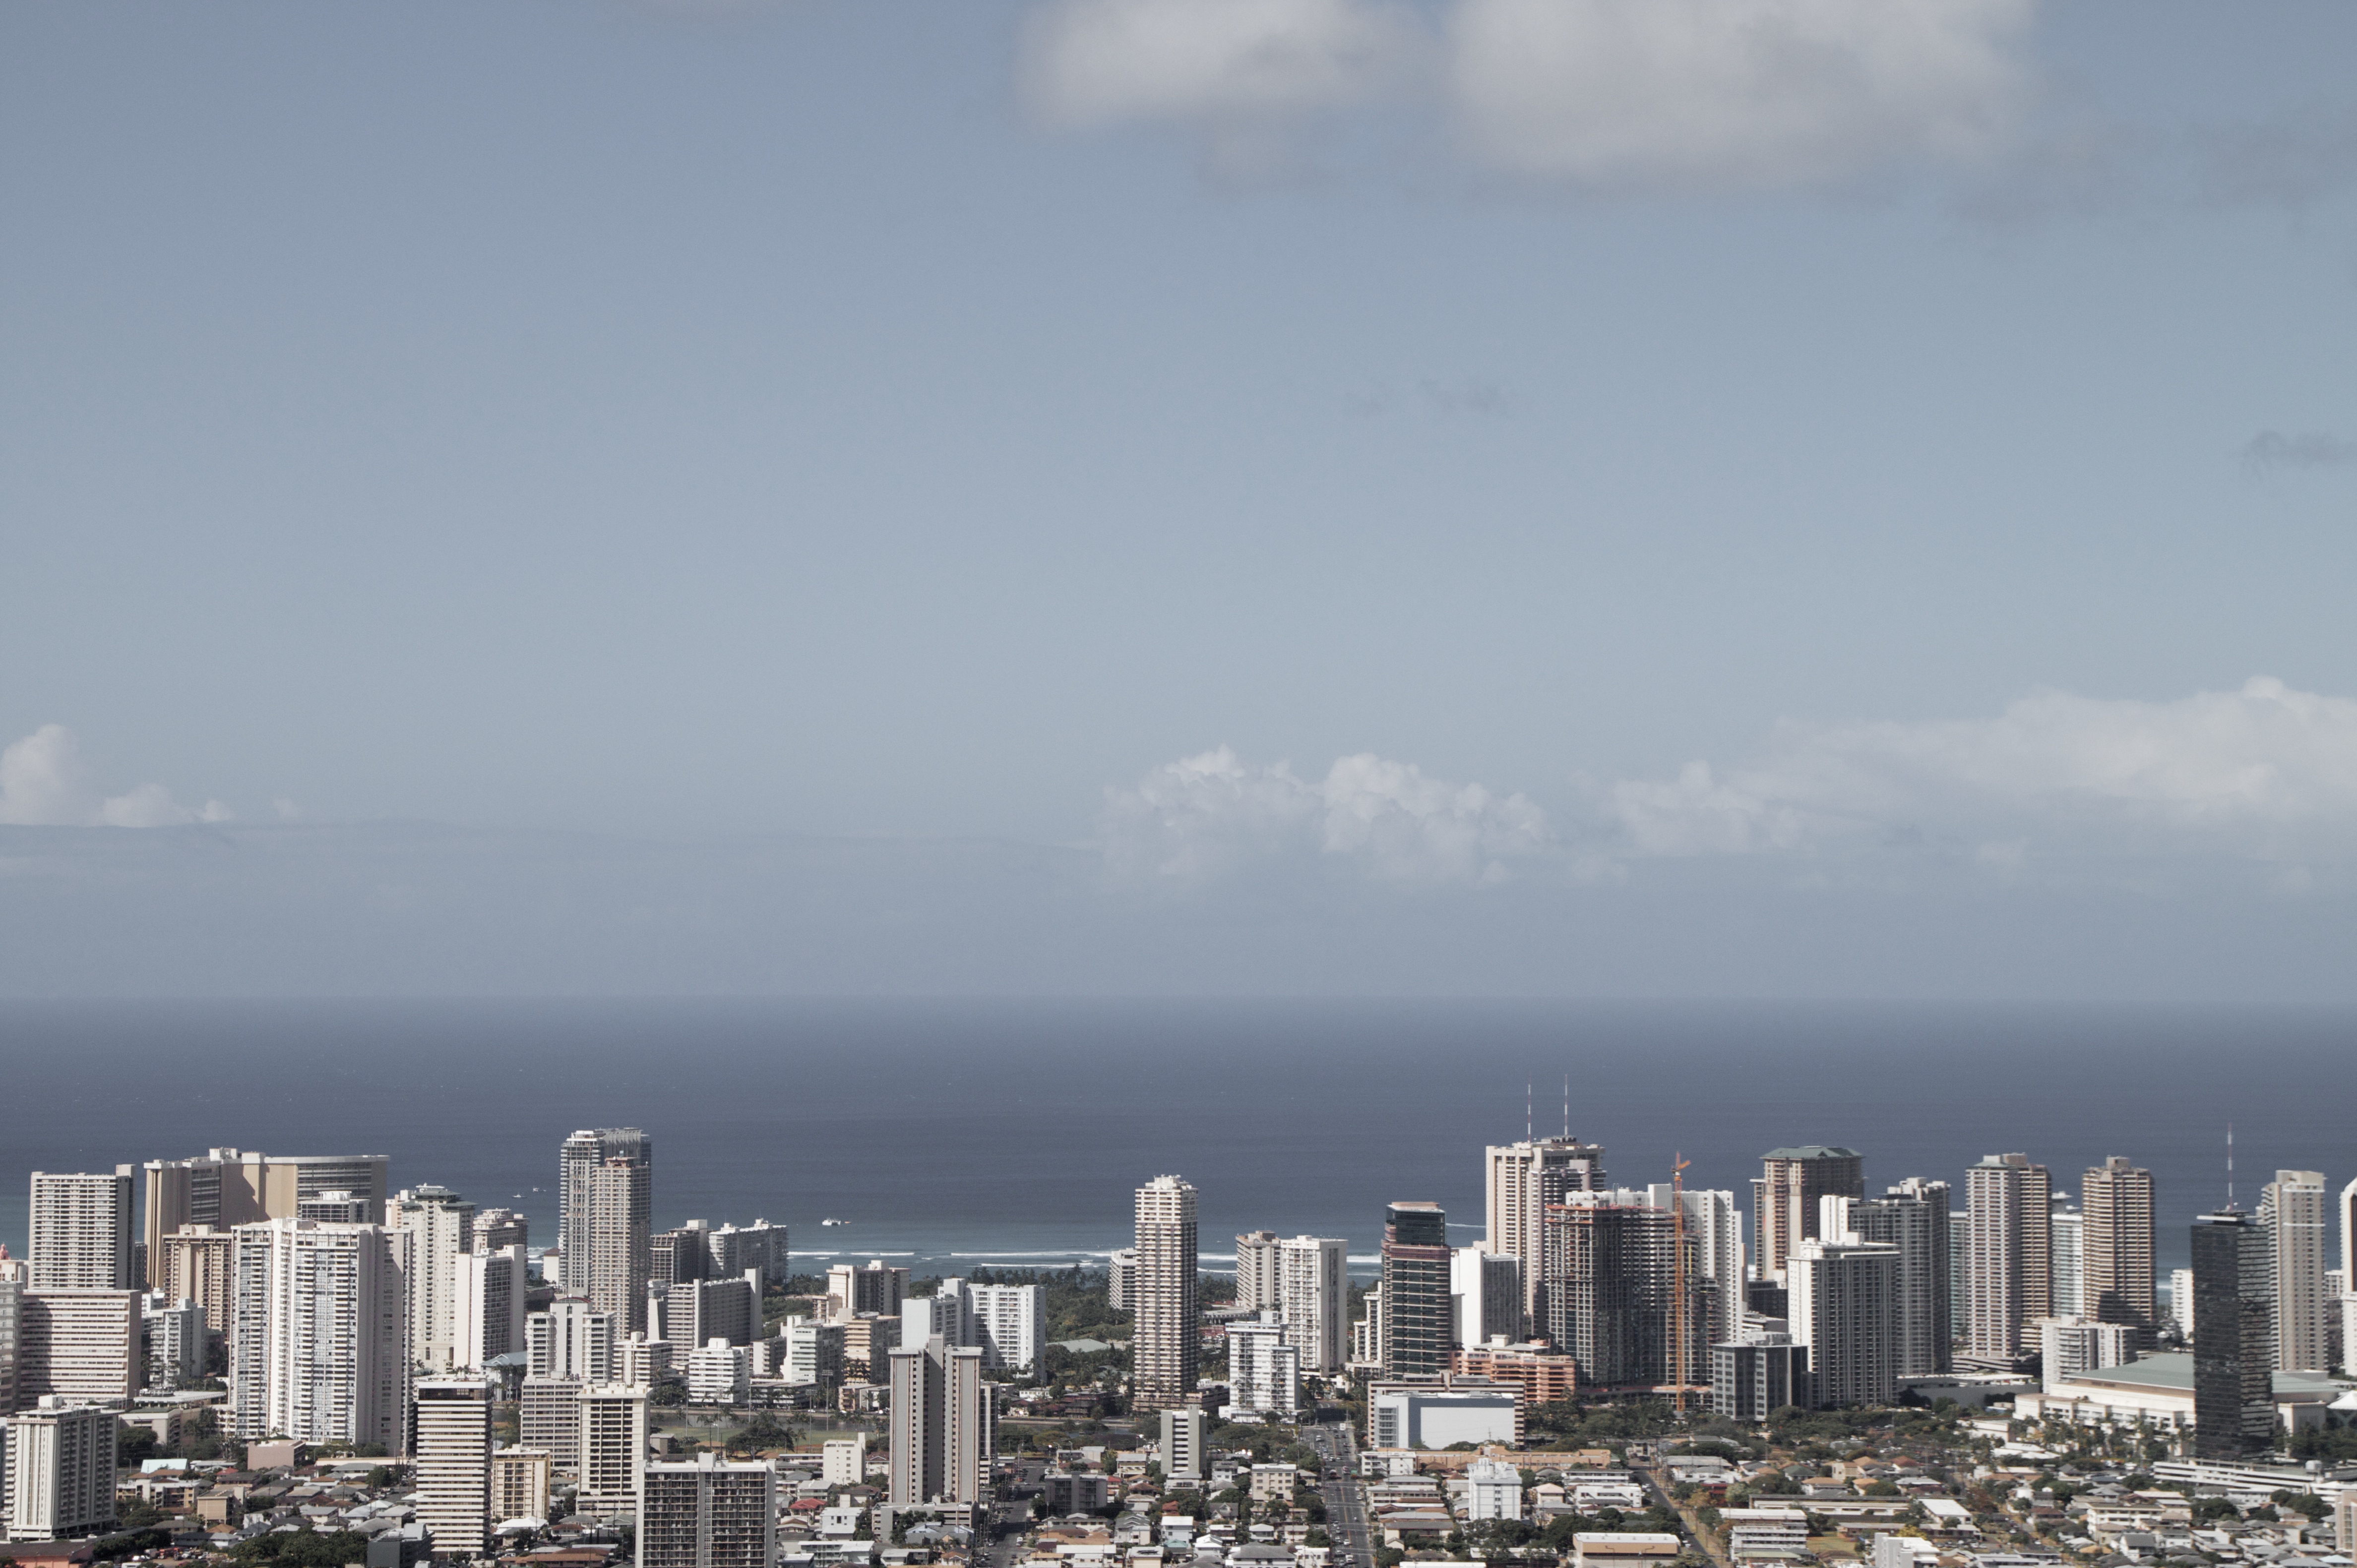
horizon, skyline, city, skyscraper, cityscape, panorama, downtown, haze, tower block, 18270mm, metropolis, residential area, geographical feature, atmospheric phenomenon, human settlement, atmosphere of earth, metropolitan area